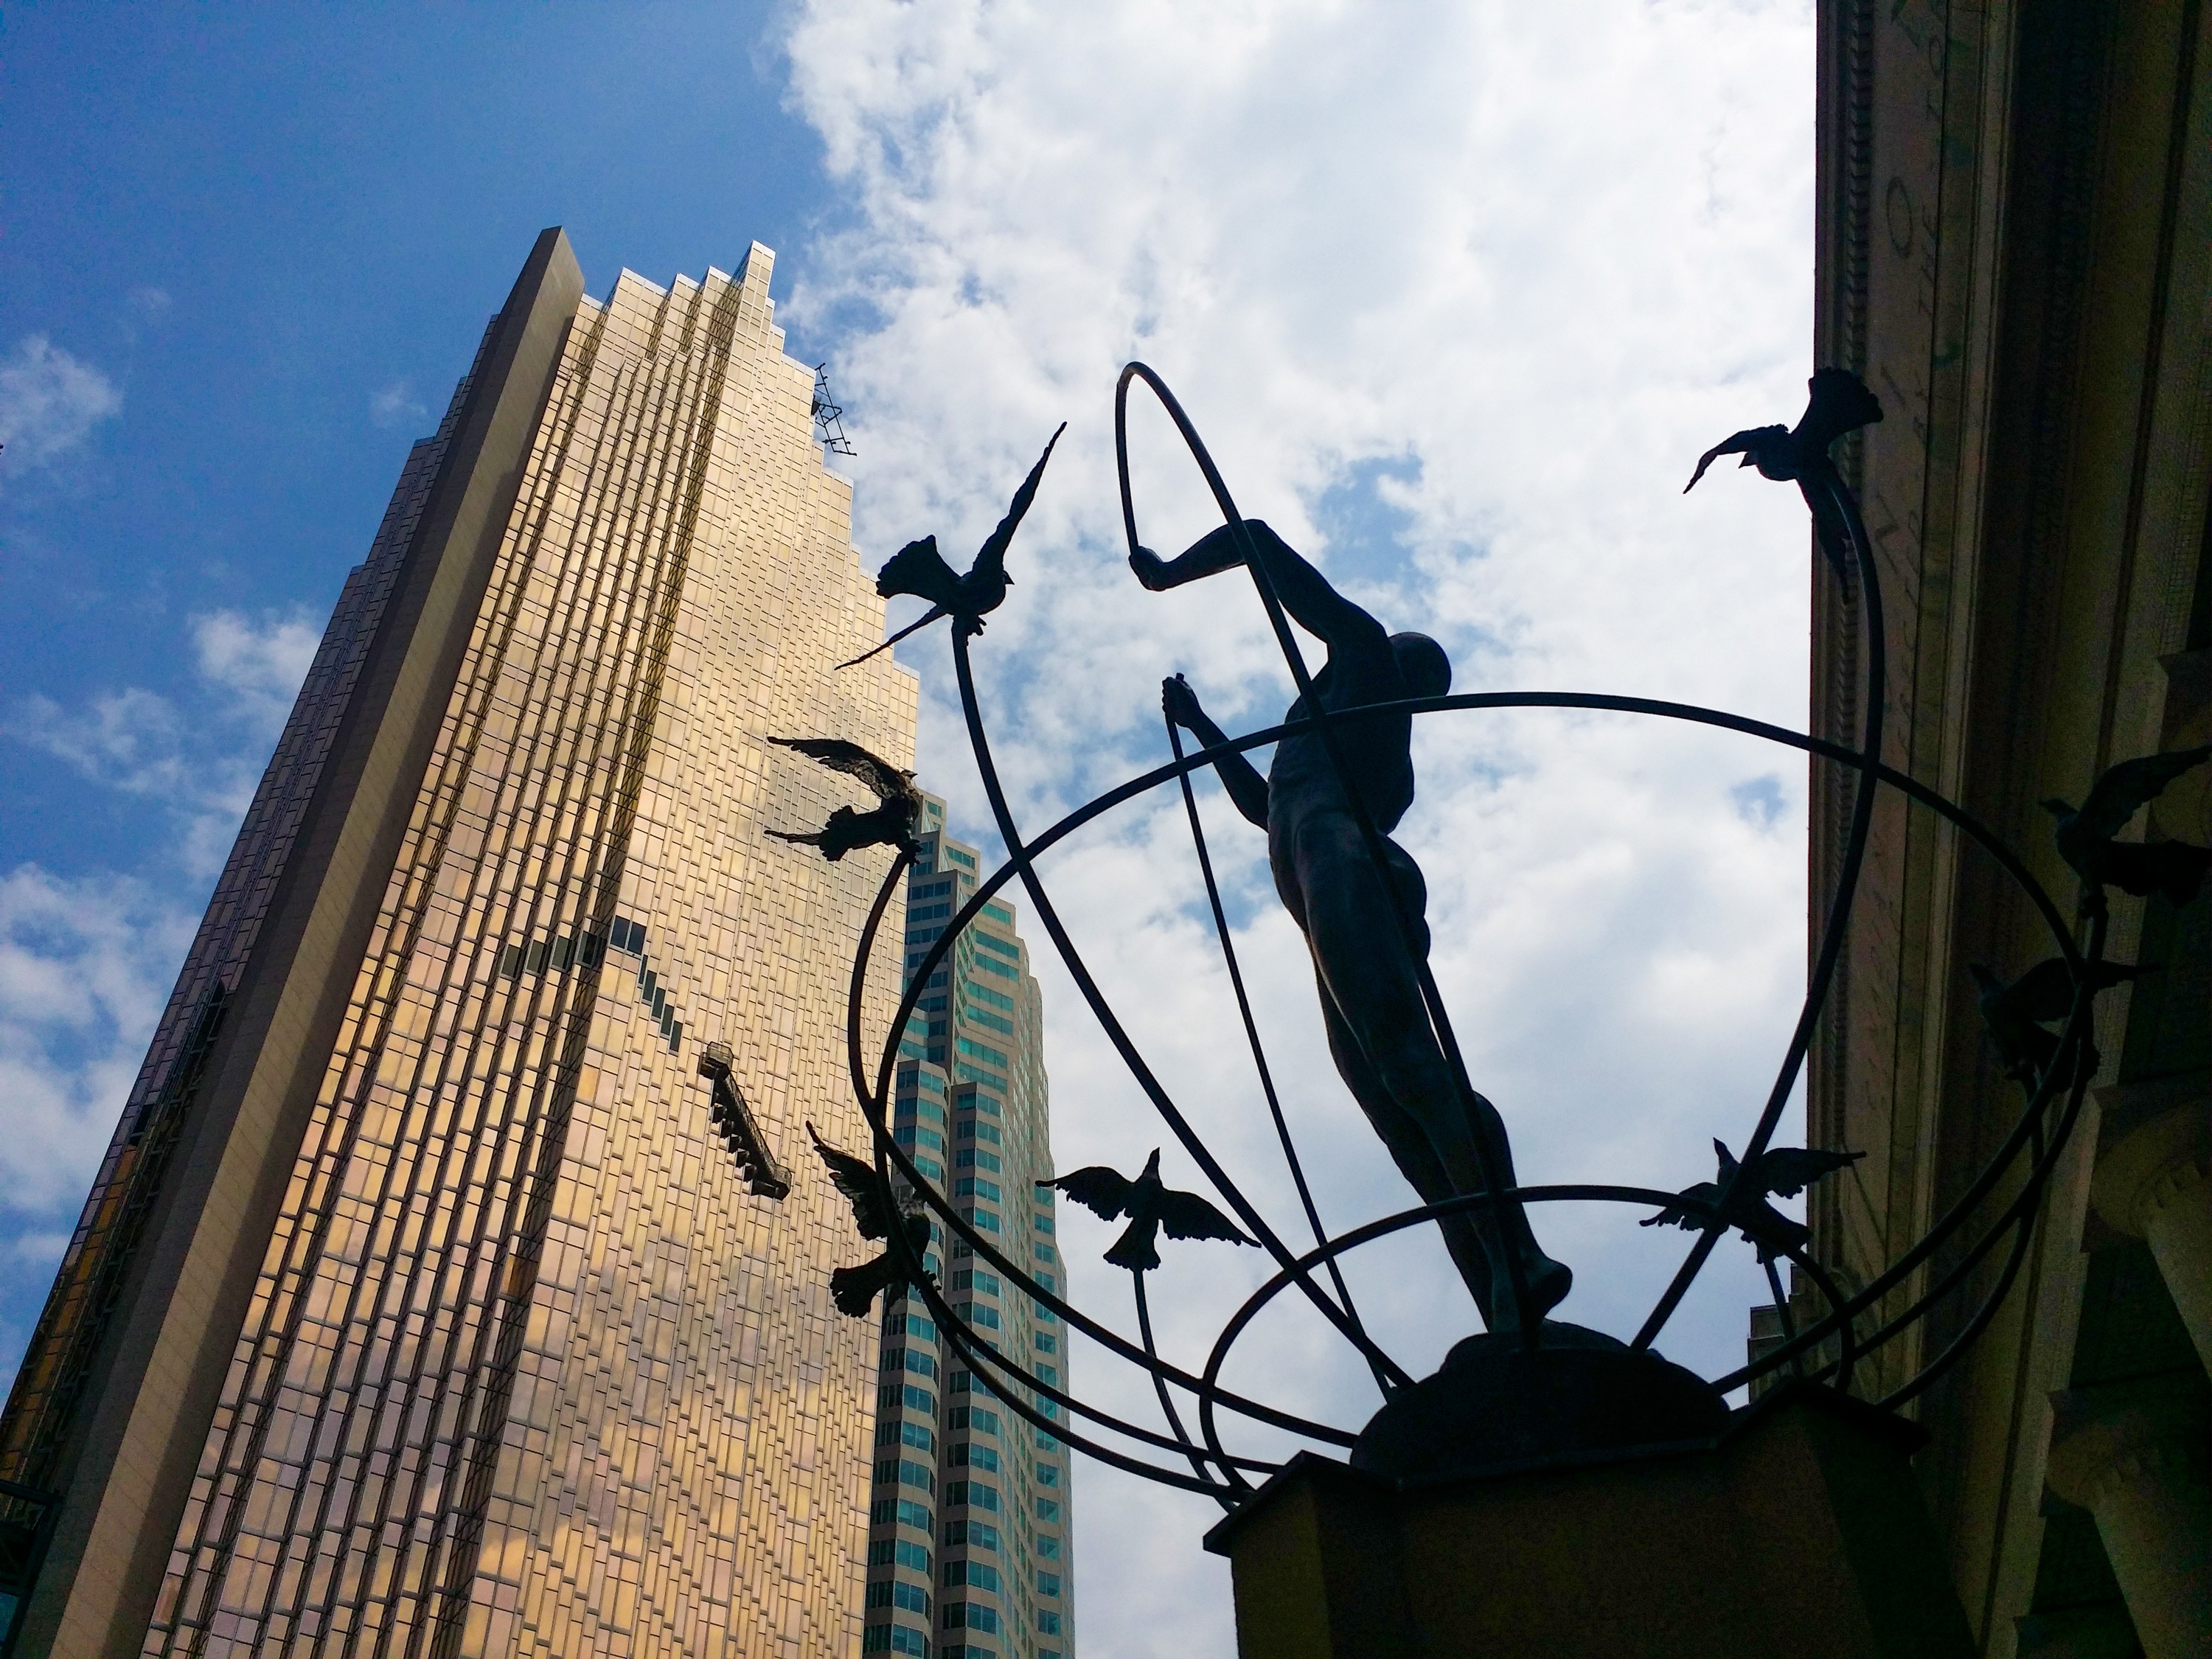
outdoor, architecture, sky, skyline, window, city, skyscraper, urban, summer, statue, train station, blue, sculpture, art, day, toronto, union station, urban area, public art, multiculturalism